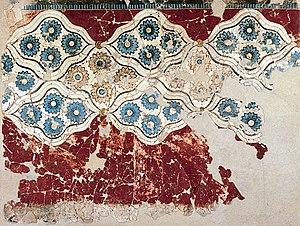
Fresque représentant des motifs décoratifs ayant la forme de rosettes, découvertes sur le site archéologique d'Akrotiri sur l'île de Santorin, en Grèce.
Akrotiri est un emplacement de fouilles archéologiques au sud de l'île grecque de Santorin. En 1967, l'archéologue Spyridon Marinatos a découvert une ville appartenant à la civilisation des Cyclades, avec une forte influence minoenne. En plein épanouissement, la ville a été enfouie par une éruption volcanique analogue à celle qui enfouit les villes d'Herculanum et de Pompéi. C'est ainsi qu'elle a été conservée pendant plus de 3 500 ans. L'excellent état de conservation des bâtiments et de leurs magnifiques fresques permet d'avoir un aperçu de l'histoire sociale, économique et culturelle de l'âge du bronze dans la mer Égée.